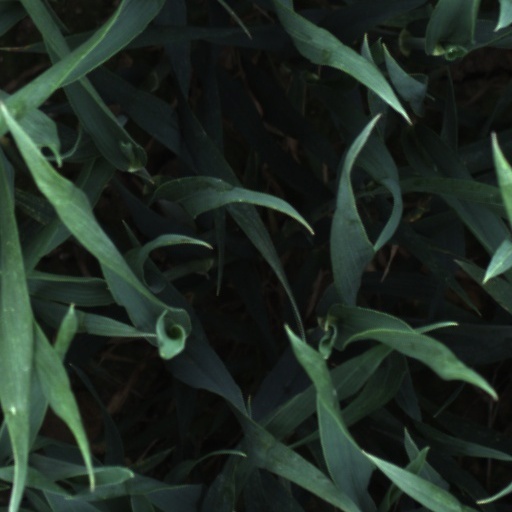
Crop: wheat